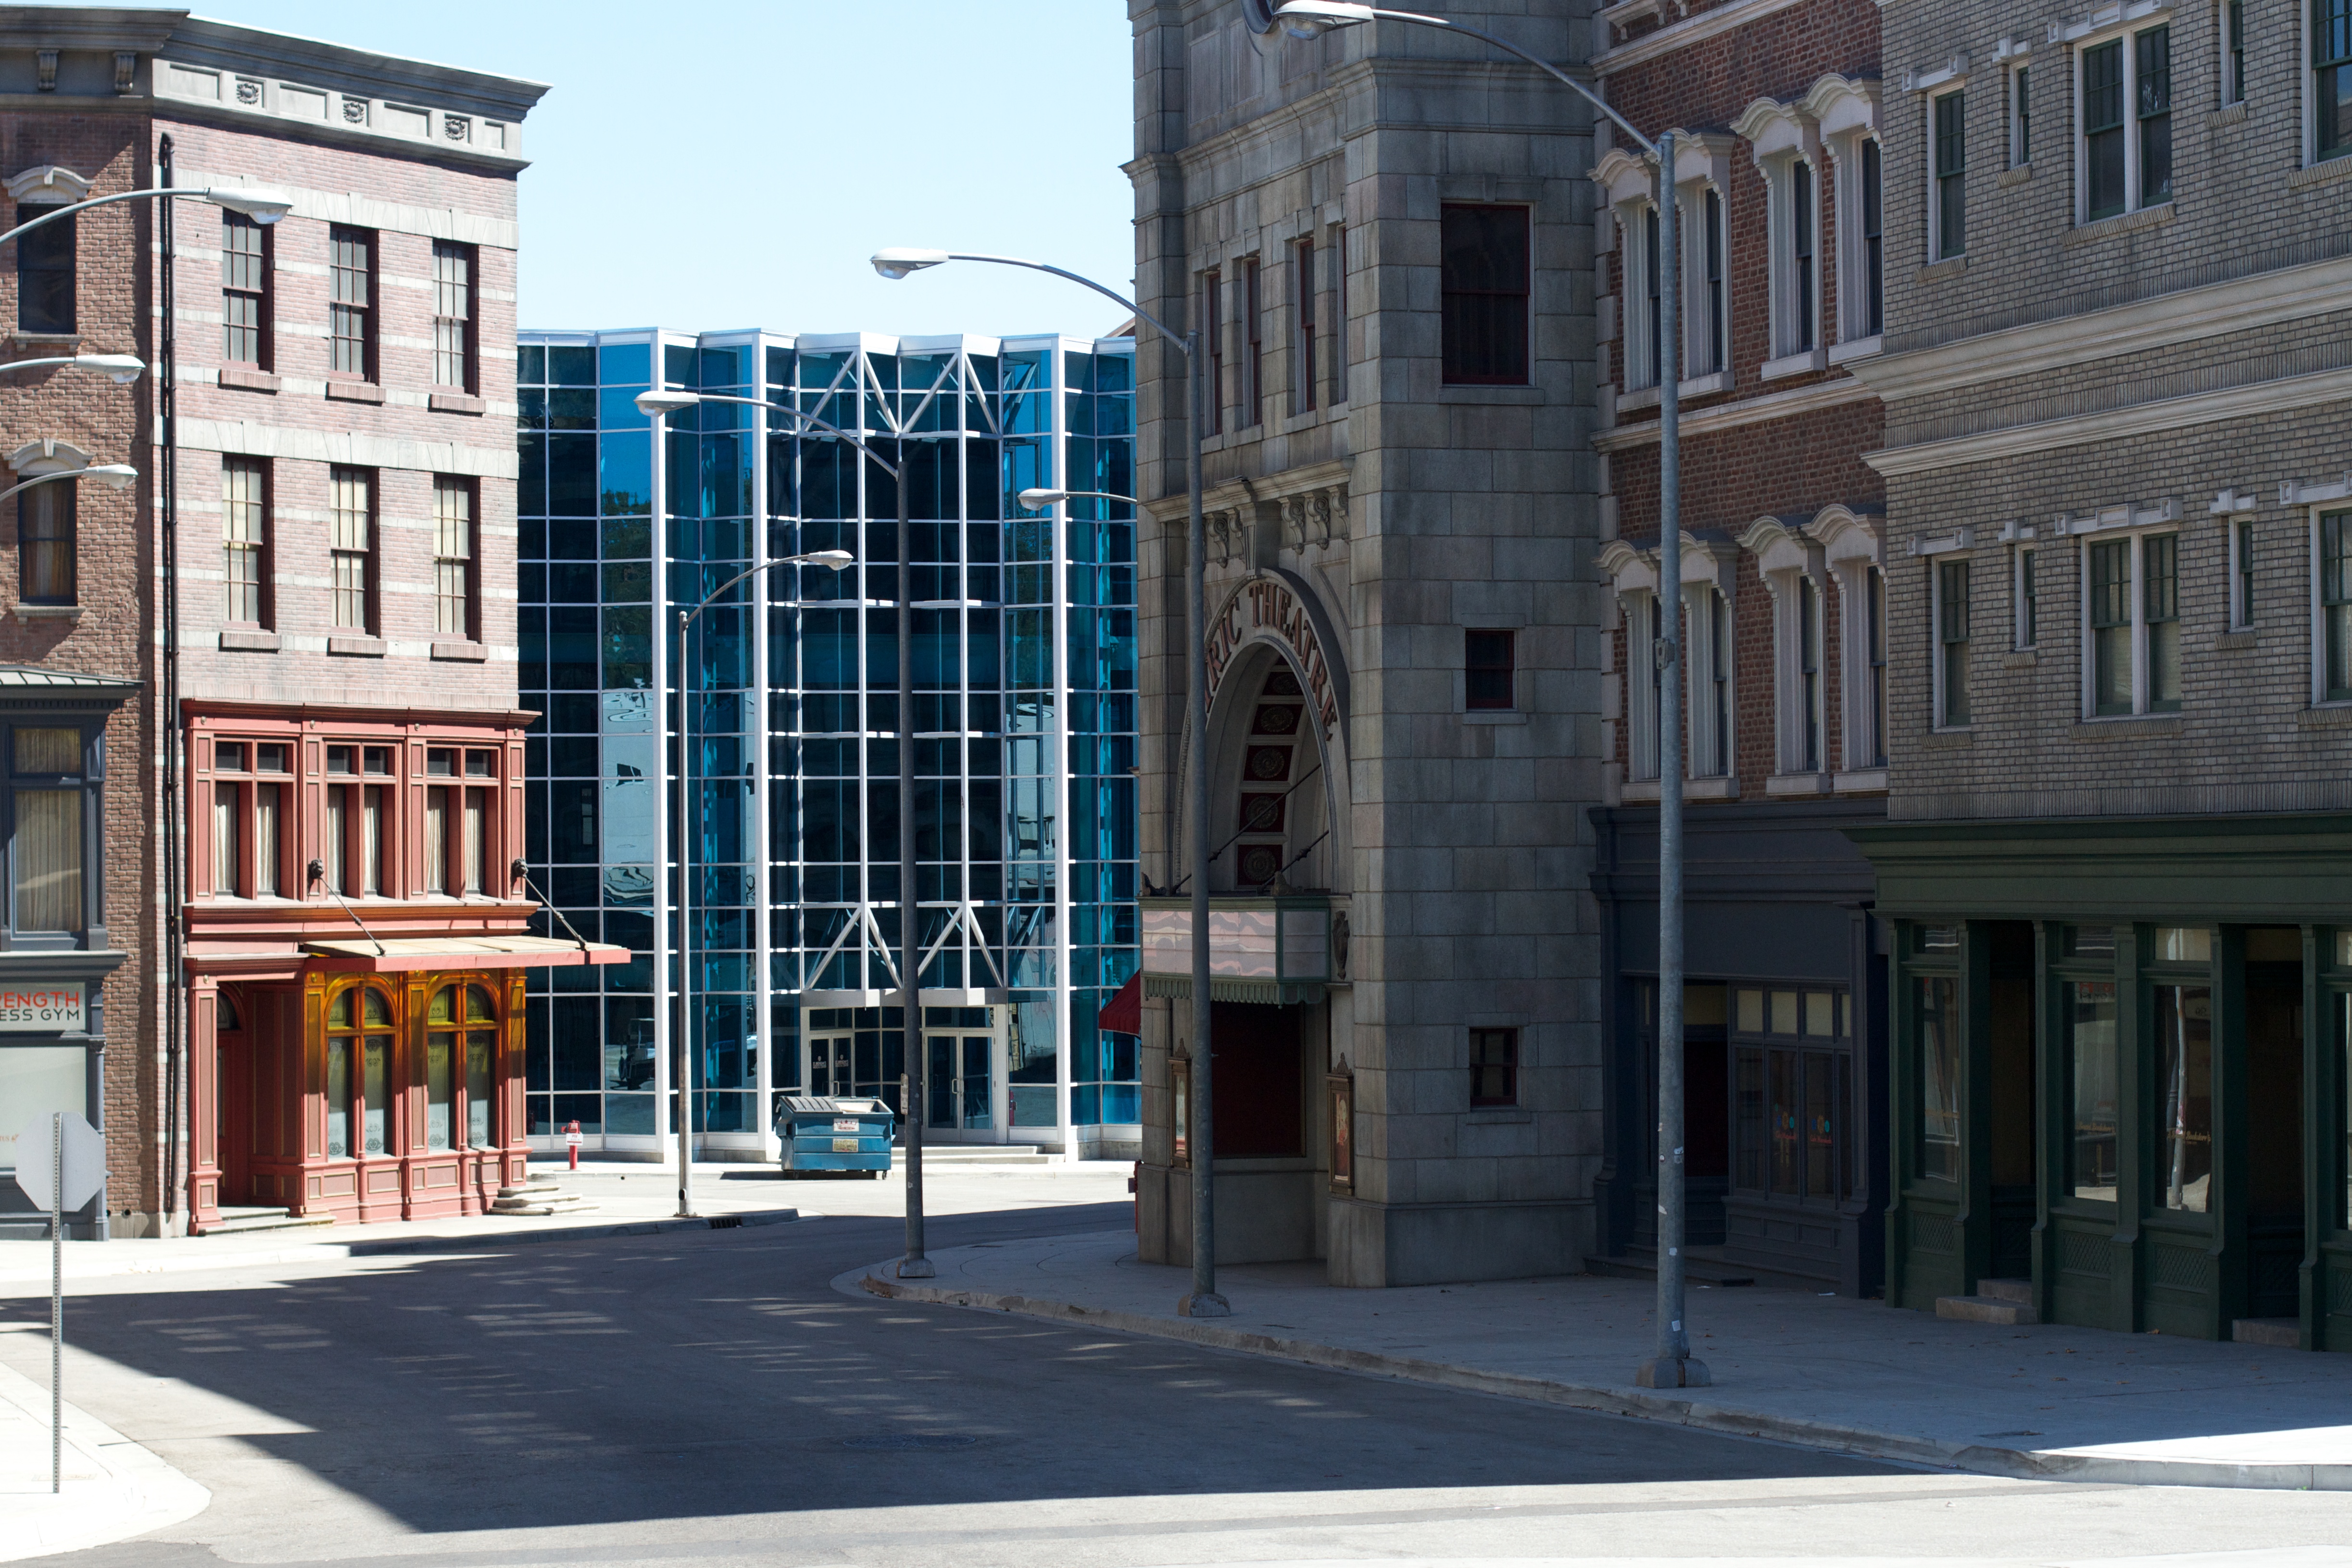
architecture, road, street, town, building, city, downtown, plaza, facade, tower block, neighbourhood, urban area, residential area, human settlement